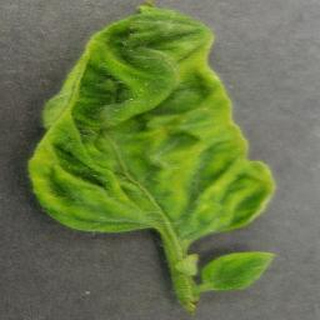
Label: tomato_yellow_leaf_curl_virus